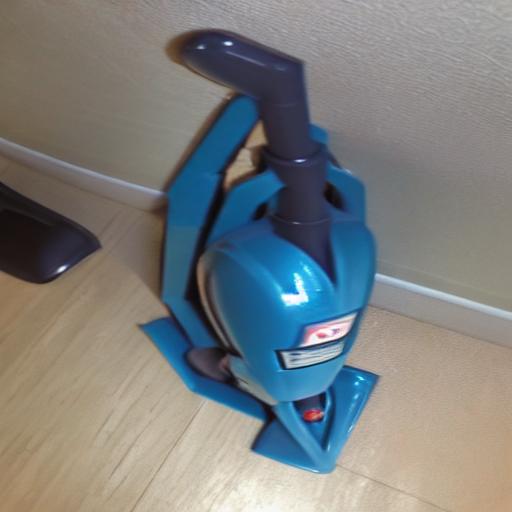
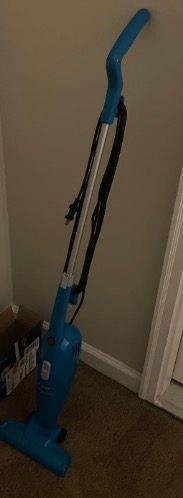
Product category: items_vacuum
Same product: no